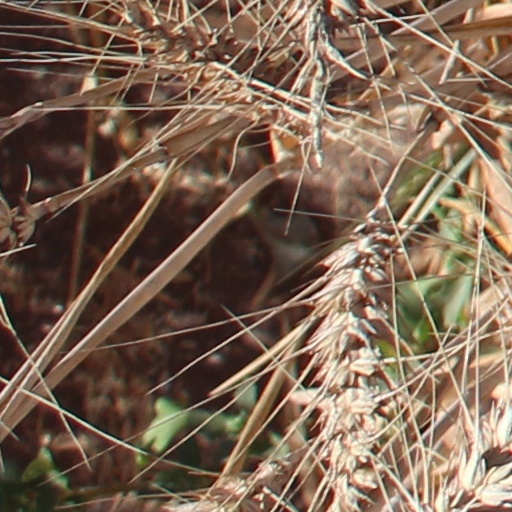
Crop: wheat